Winchburgh

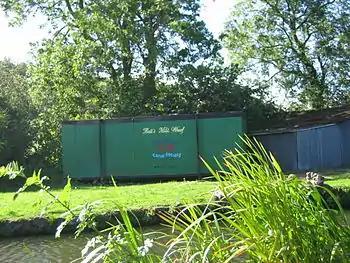
Bell's Mill Wharf, base of 19-40 Union Canal Society

Archaeological excavations in 2013 in advance of the construction of a housing development by CFA Archaeology found the remains of a sub-circular double-ditched enclosure. Not many artefacts were found and radiocarbon dates from waterlogged wood and animal bone were between 1600–200 BC, indicating the people had been living or working in Winchburgh at least a thousand years before the earliest records of the town.